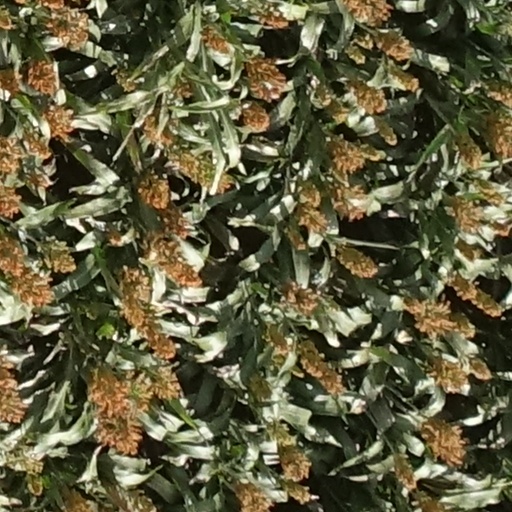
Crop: sorghum